Abortion in Alabama

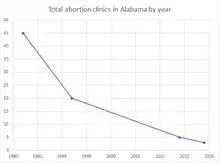
Total abortion clinics in Alabama by year

Between 1982 and 1992, the number of abortion clinics in Alabama decreased by 25 clinics, going from 45 in 1982 to 20 in 1992. In 2014, there were five abortion clinics, and 93% of the counties in the state did not have any clinics, leaving 59% of women in the state aged 15–44 without access to a local abortion clinic as of that year. In 2017, there were two Planned Parenthood clinics, both of which offered abortion services, in Alabama which at the time had a population of 1,117,288 women aged 15–49.